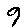
Label: 9